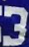
Number: 3